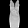
Label: Dress